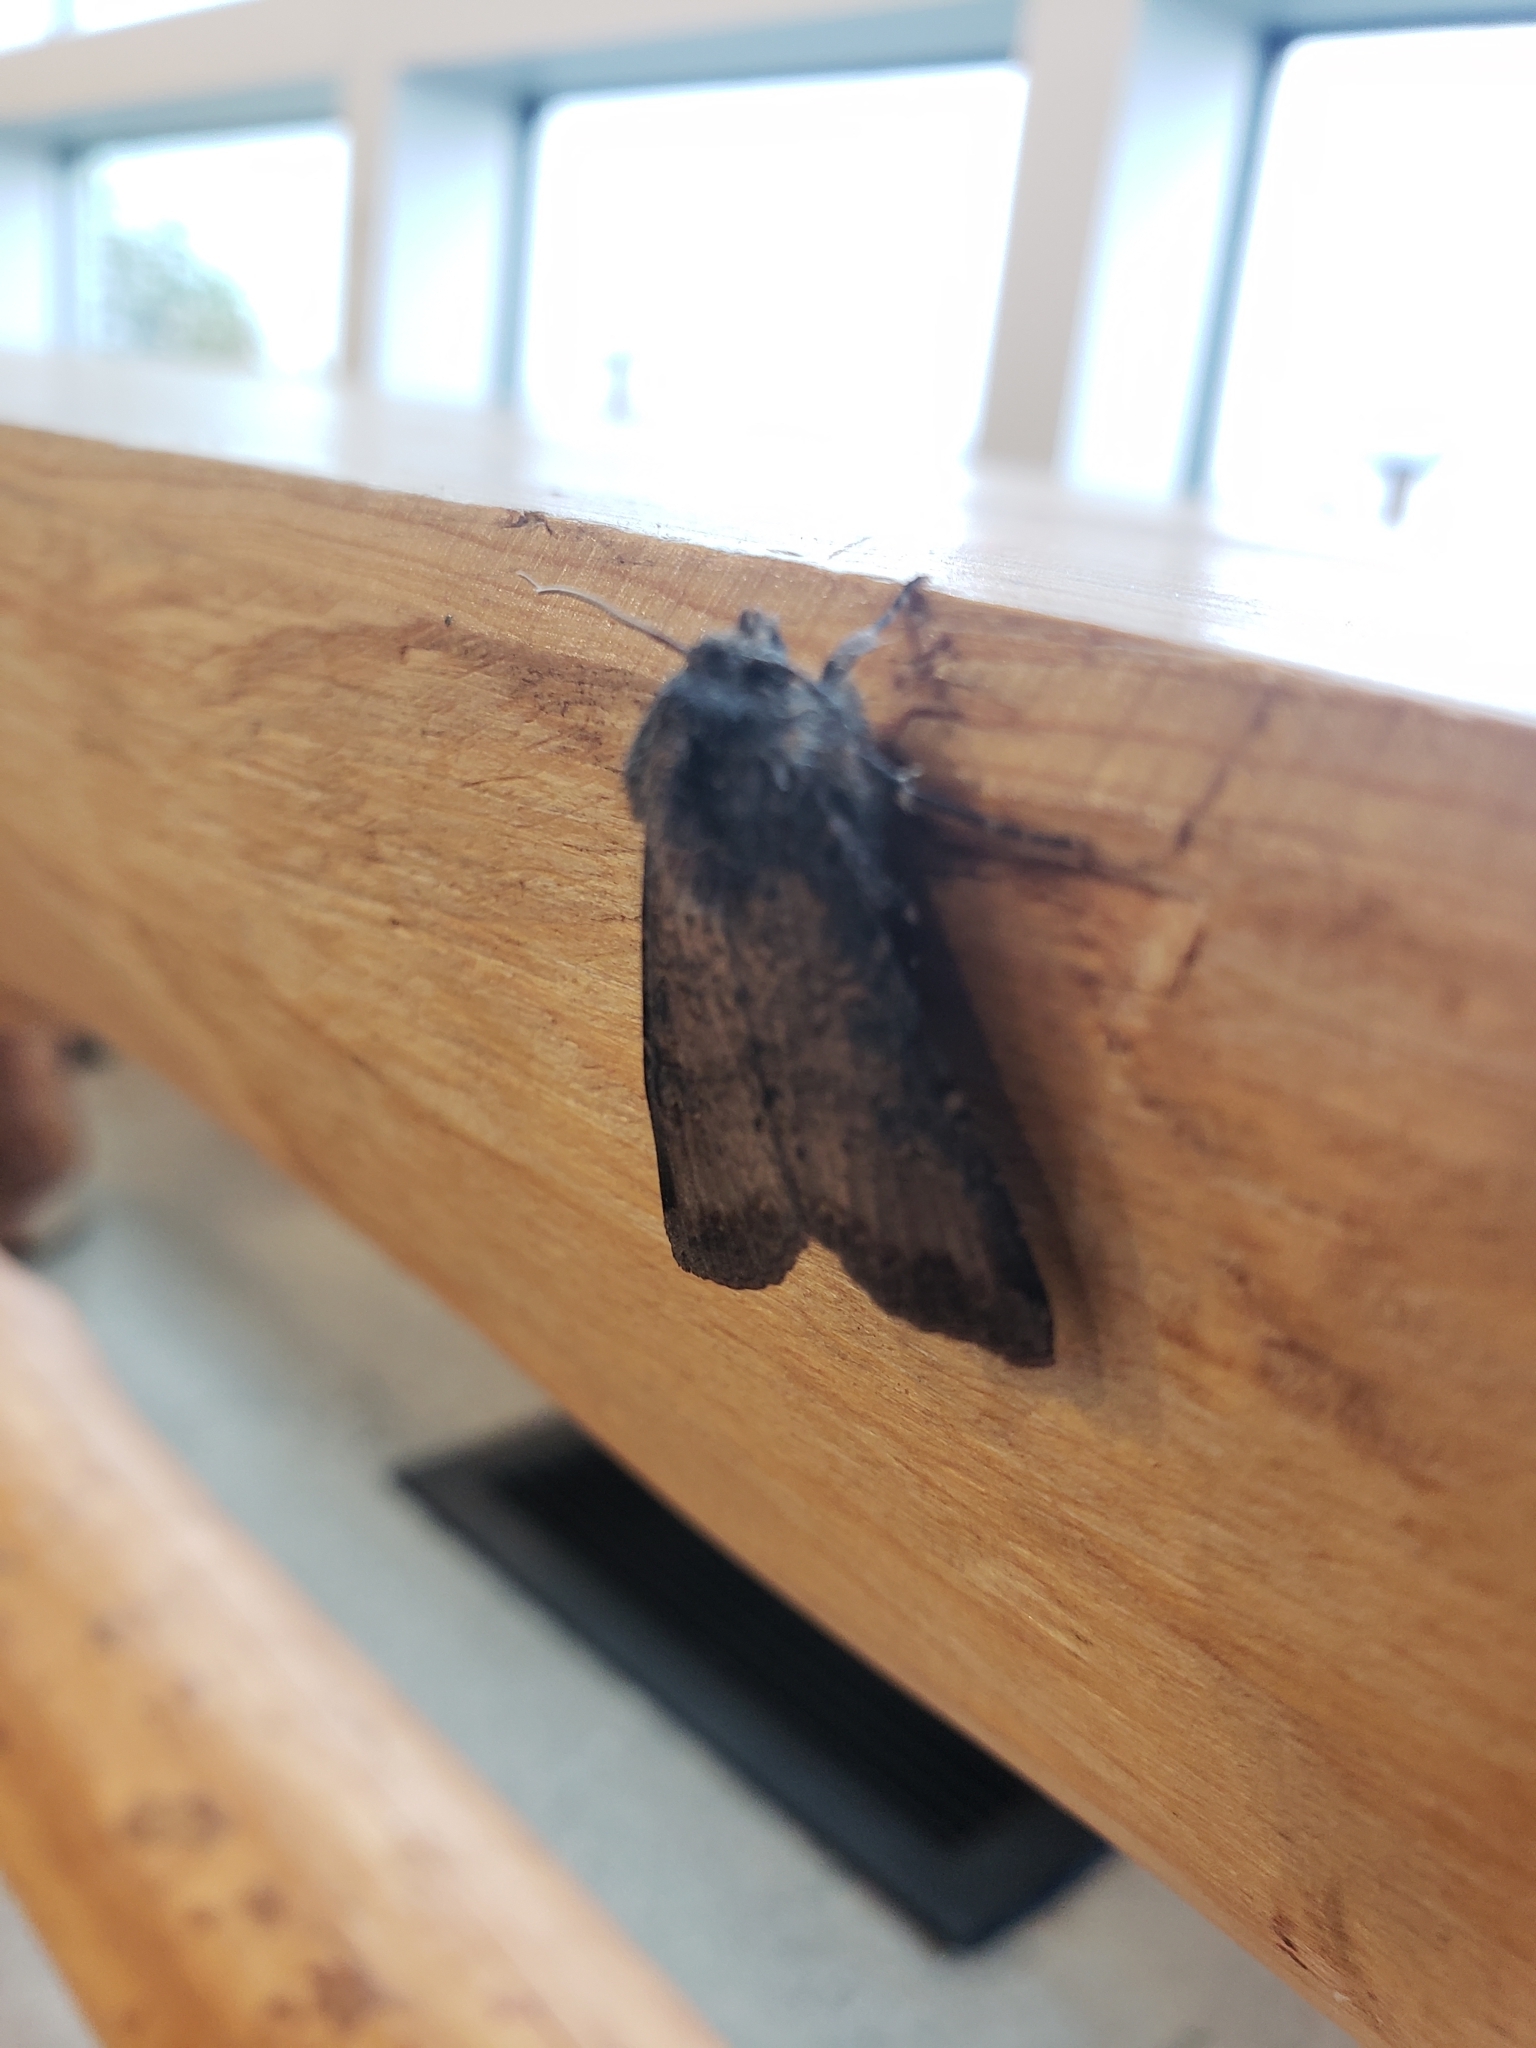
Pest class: cutworms